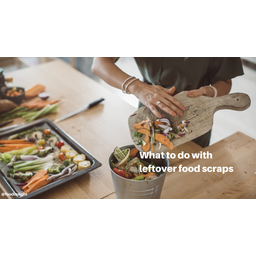
Label: generalcompost